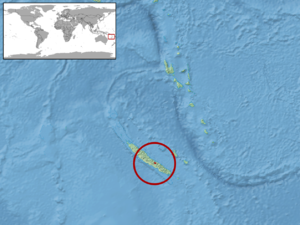
Caledoniscincus cryptos est une espèce de sauriens de la famille des Scincidae.